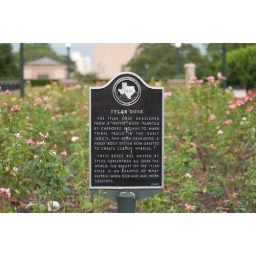
Rose bed by the capital building